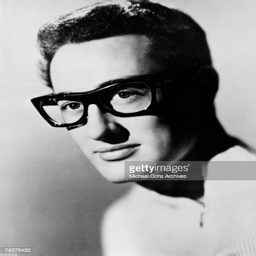
rock and roll artist poses for a portrait